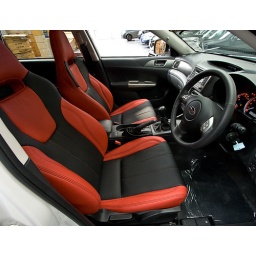
Front seats in new Impreza WRX Red / black